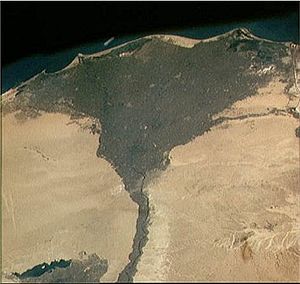
Nildeltaet
NASA satellitfoto af Nildeltaet
Nildeltaet er det brede floddelta i det nordlige Egypten ved Nilens udløb i Middelhavet. Det er et af verdens største floddeltaer.